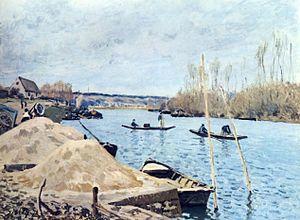
Le sable est un matériau granulaire constitué de petites particules provenant de la désagrégation de matériaux d'origine minérale ou organique dont la dimension est comprise entre 0,063 mm et 2 mm selon la définition des matériaux granulaires en géologie. Sa composition peut révéler jusqu'à 180 minéraux différents ainsi que des débris calcaires.
On appelle dragage l'opération qui consiste à extraire les matériaux situés sur le fond d'un plan d'eau. L'objectif peut être de réaliser des travaux de génie portuaire, d'entretenir les chenaux fluviaux ou maritimes empruntés par les navires lorsqu'ils ont été comblés par les sédiments, d'effectuer des opérations de remblaiement pour reconstituer les plages ou gagner des terres sur la mer ou d'extraire des granulats marins pour répondre aux besoins du secteur de la construction.
George Viau, né le 28 mars 1855 à Nancy, et mort le 18 décembre 1939 à Paris, est chirurgien-dentiste, collectionneur d'art et mécène français.